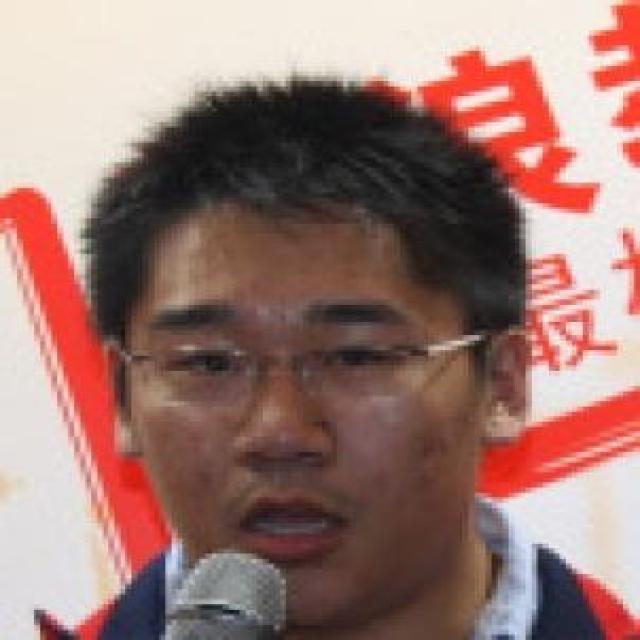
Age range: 13-20